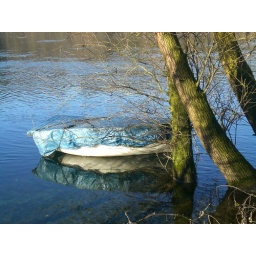
boat collection - winter by the ticino river